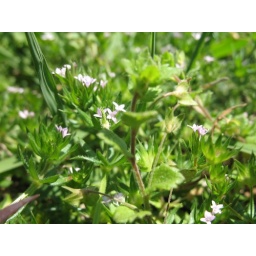
wildflowers at white rock lake near east lawther